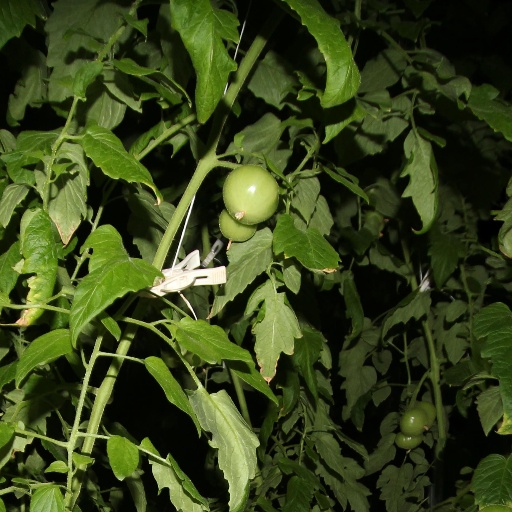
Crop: tomato